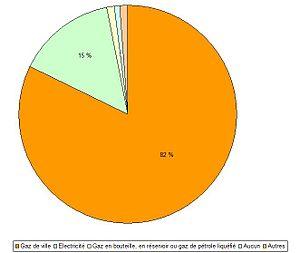
Energies utilisées pour le chauffage domestique, à Hartford (Michigan, Etats-Unis).
Hartford est une ville du comté de Van Buren, dans l'État du Michigan.